ArtPrize

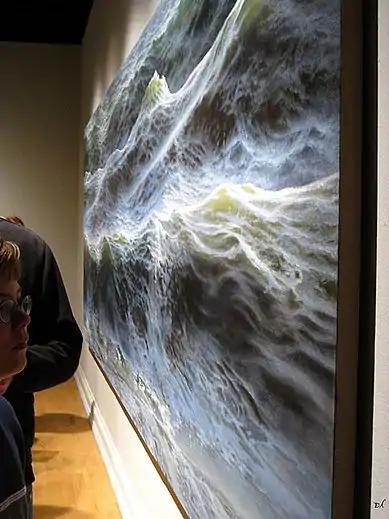

The 2010 event took place from September 22 to October 10. The event introduced "Exhibition Centers," local cultural institutions featuring professional curation. Each ArtPrize Exhibition Center was required to host voter registration/activation as well as a retail presence. ArtPrize sought to have at least one Exhibition Center in each downtown Grand Rapids neighborhood.